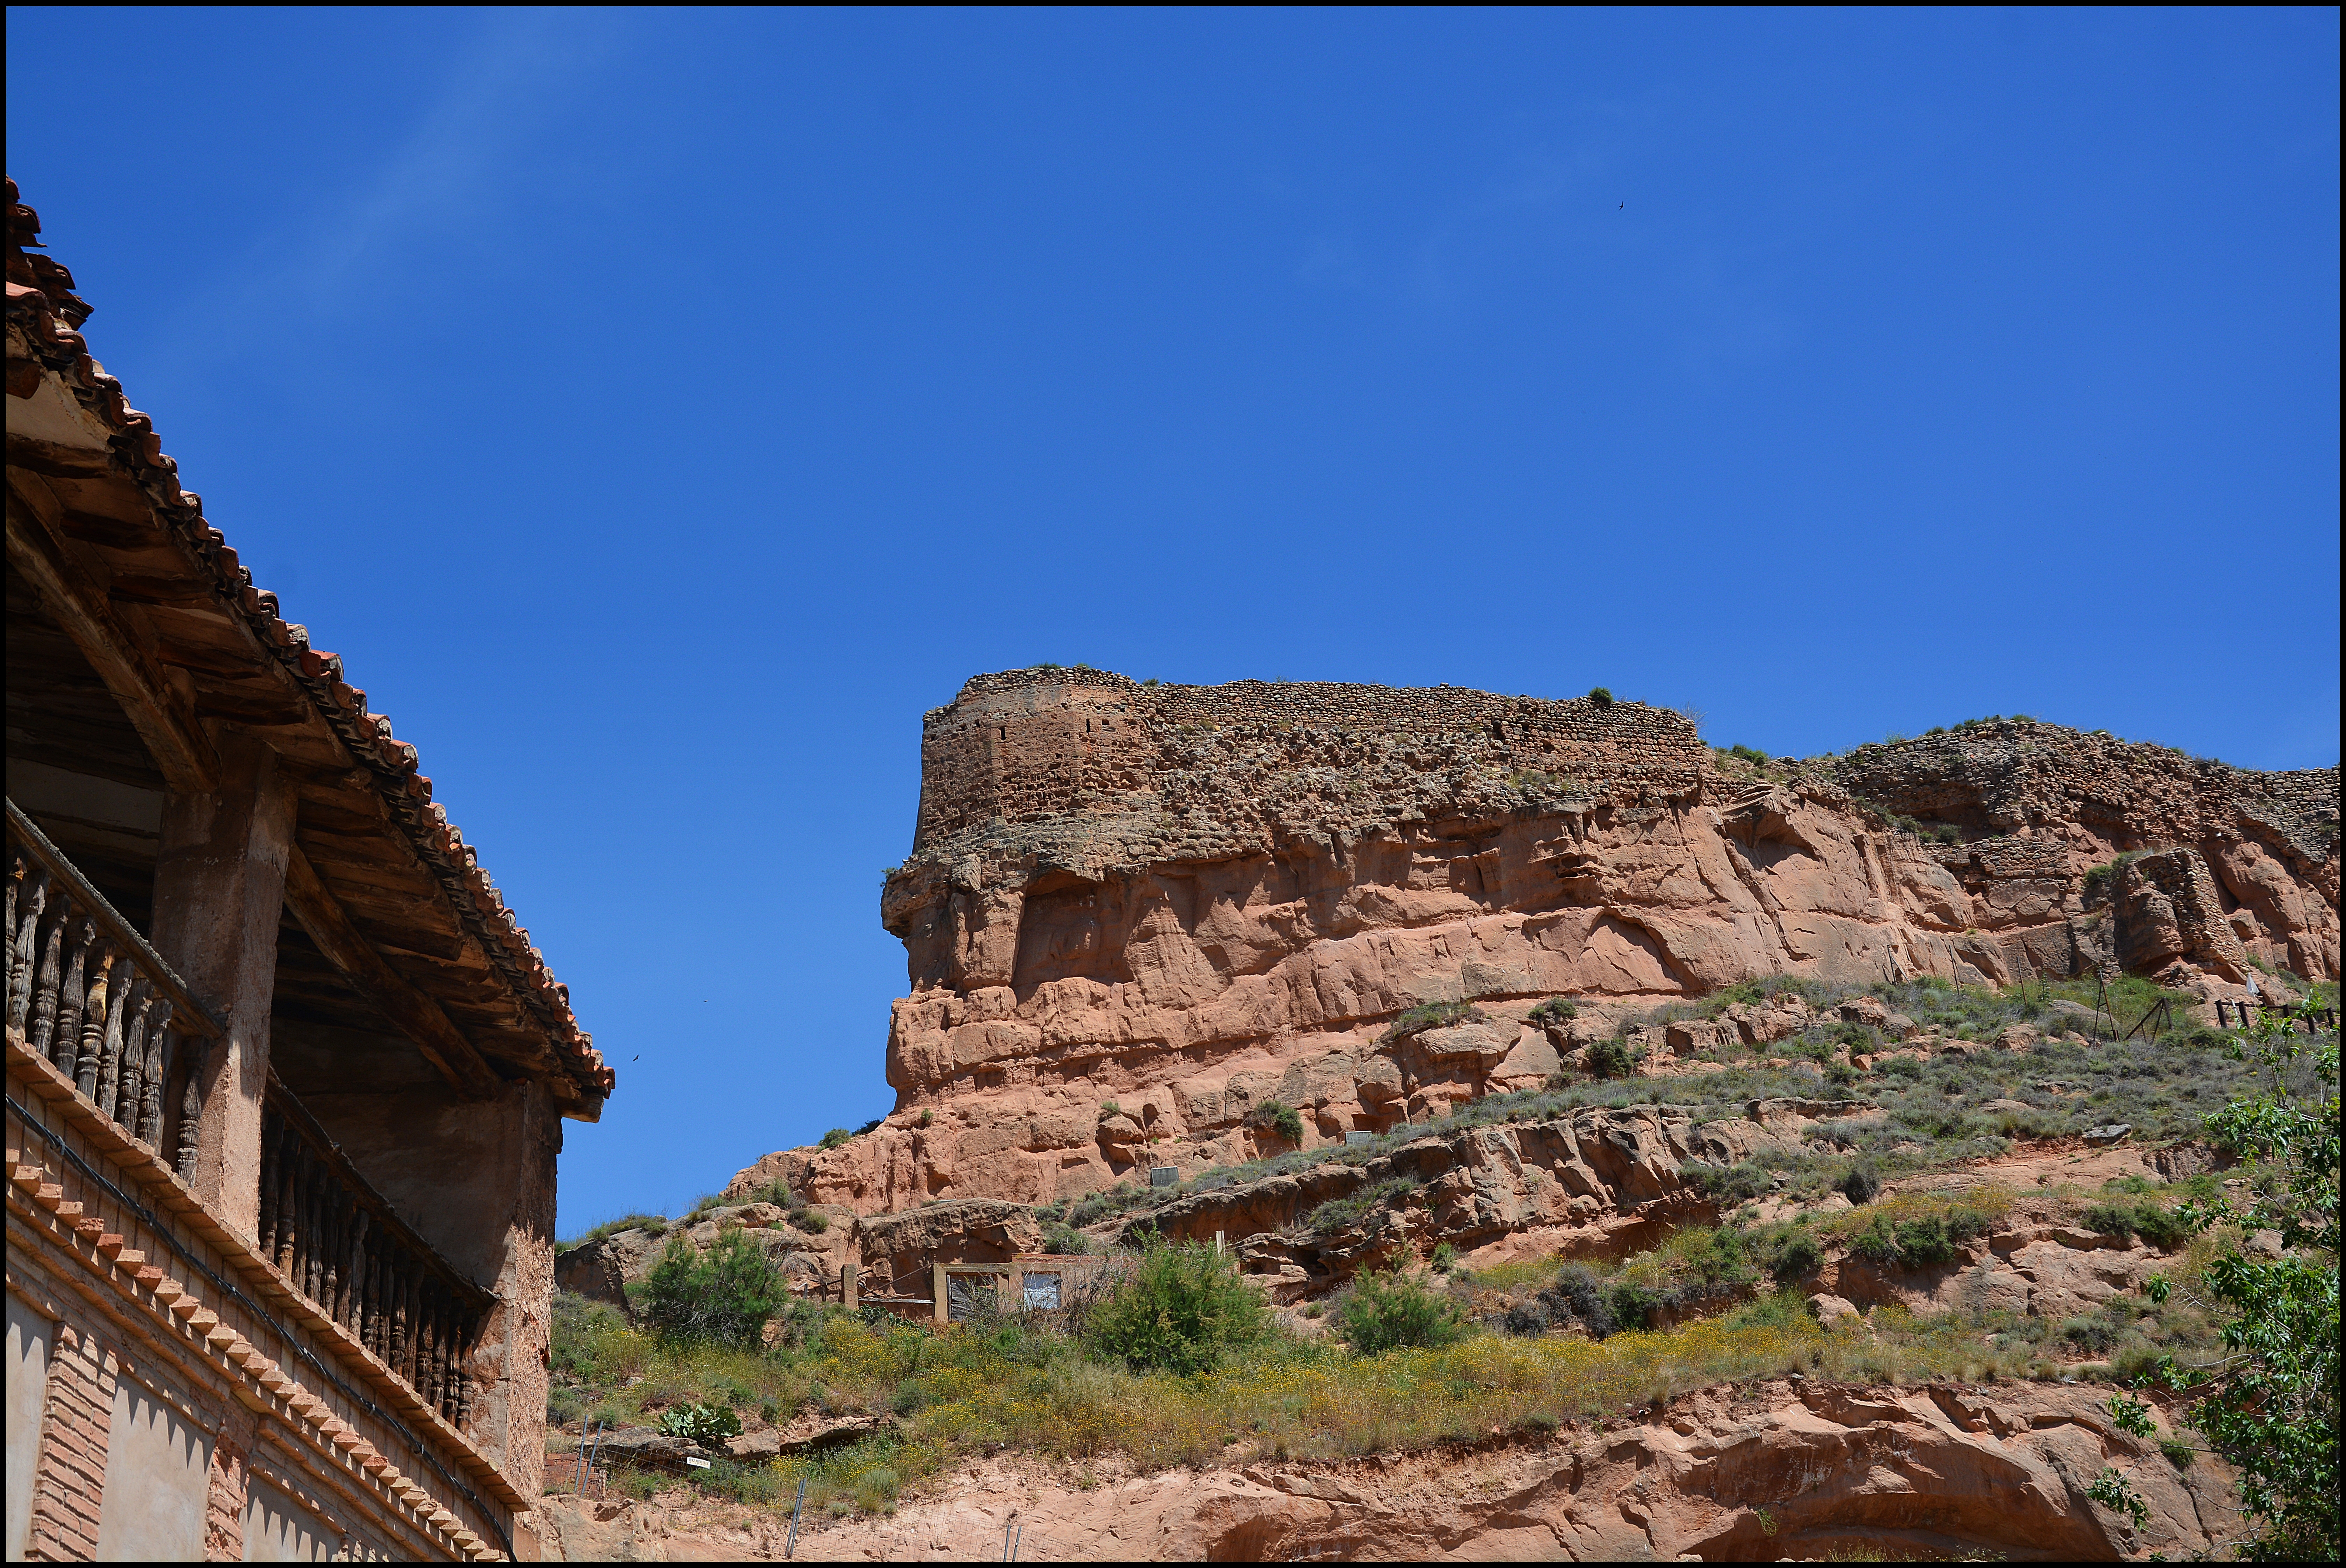
rock, vacation, travel, arch, landmark, tourism, terrain, temple, ruins, paisaje, airelibre, roca, formacinrocosa, galeria, balcon, wadi, castillodearnedo, aenedo, unesco world heritage site, historic site, ancient history